Bruntál

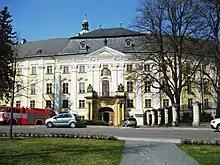
Bruntál Castle

The first written mention of Bruntál is in the Uničov Charter issued by King Ottokar I in 1223. According to the charter, Bruntál was founded probably by Vladislaus Henry around 1213 and granted Magdeburg rights. Being the first settlement in Czech lands to be granted Magdeburg rights, Bruntál was an appellate court for all cities endowed with Magdeburg rights in Northern Moravia (including Olomouc and Opava) until 1352. The reasons behind the founding of the city probably included utilising mineral ore deposits in the region, as well as thwarting colonization by the Bishops of Wrocław.